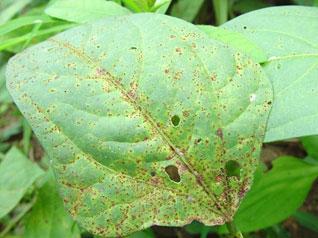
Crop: unknown
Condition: bean_rust